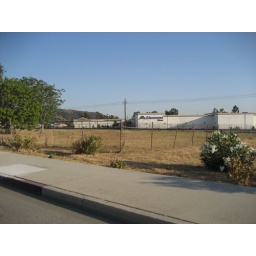
at the supermarket in the retail center across the street from us; train tracks for the proposed Gold Line light-rail are in the foreground